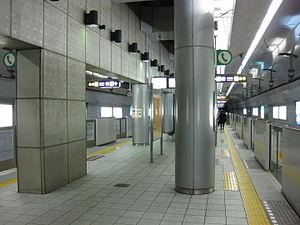
Tanimachi 6-chome est une station du métro d'Osaka sur les lignes Nagahori Tsurumi-ryokuchi et Tanimachi dans l'arrondissement de Chūō à Osaka.